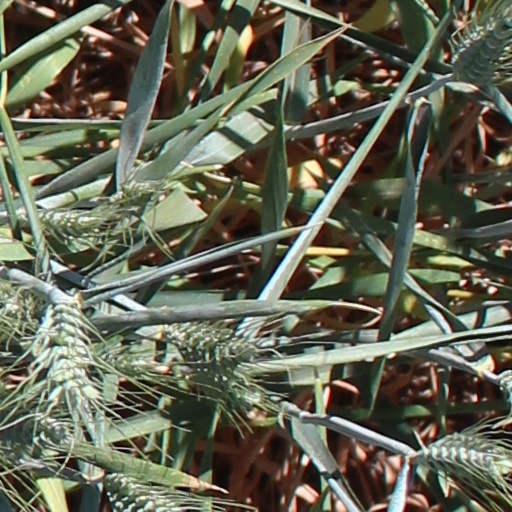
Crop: wheat